Answer in natural language. Which object is closer to the camera taking this photo, Book (highlighted by a blue box) or dining table (highlighted by a green box)? Choose between the following options: Book (highlighted by a blue box) or dining table (highlighted by a green box)
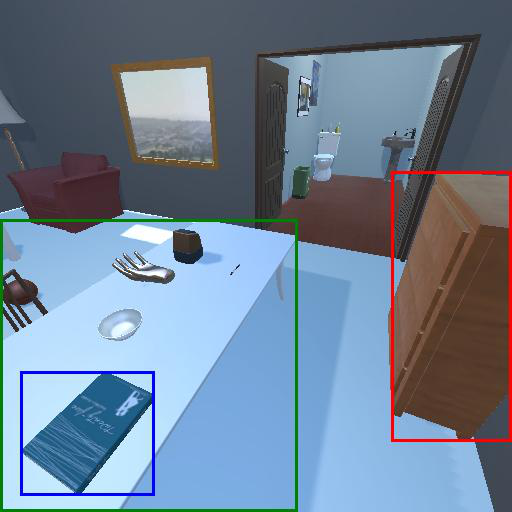
<answer>Book (highlighted by a blue box)</answer>